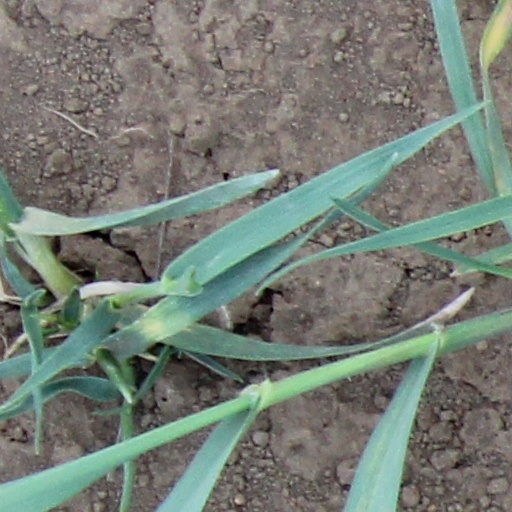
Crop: wheat